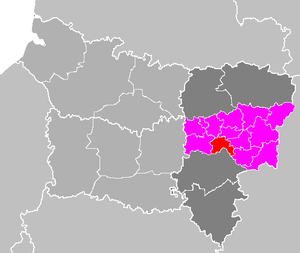
Le canton d'Anizy-le-Château est une ancienne division administrative française située dans le département de l'Aisne et la région Picardie.